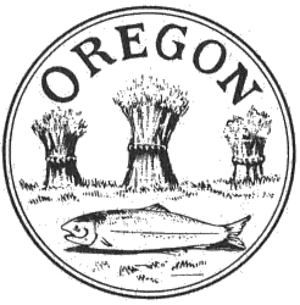
Le gouvernement provisoire de l'Oregon était un gouvernement élu par le peuple dans l'Oregon Country, dans la région Nord-Ouest Pacifique de l'Amérique du Nord, qui exista du 2 mai 1843 au 3 mars 1849. Créé à une époque où aucun pays n'avait souveraineté sur la région, ce gouvernement indépendant fournit un système légal et une défense commune pour les pionniers colonisant la région. Les colons s'étaient mis d'accord sur le fait qu'il durerait seulement jusqu'à ce que les États-Unis d'Amérique étendent leur juridiction sur la région, comme l'indiquait la Section 1 du préambule des Lois organiques de l'Oregon, qui furent adoptées en 1843 en tant que constitution.